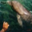
Label: dolphin